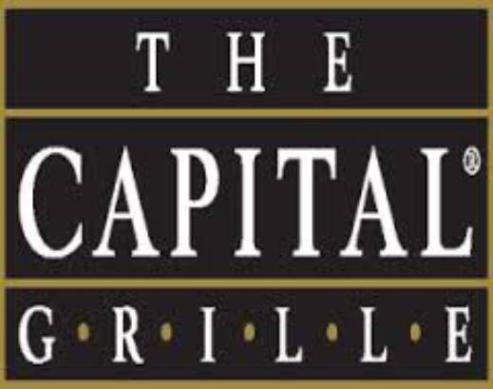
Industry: Food